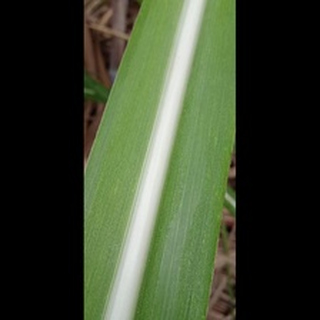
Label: healthy_sugarcane